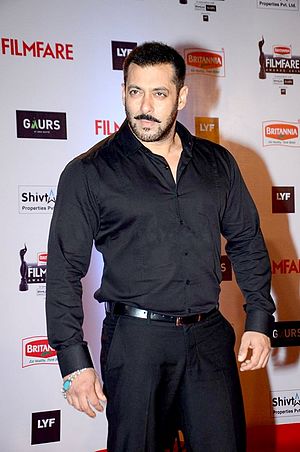
Salman Khan
"Salman Khan er vel nok et af de største navne inden for den indiske filmindustri. Han har sammen med de to andre Khan, Shah Rukh Khan og Aamir Khan været med til at dominere den indiske filmindustri gennem de sidste 20 år. Salman Khan indledte sin karriere i 1988 med filmen ""Biwi ho to aisi"", en film, der dog ikke blev nogen success for hans vedkommende. Derimod blev hans anden film, ""Maine pyar kiya"", fra 1989 en stor succes, og den film er muligvis hans bedste, som han stadig kendt for i dag.